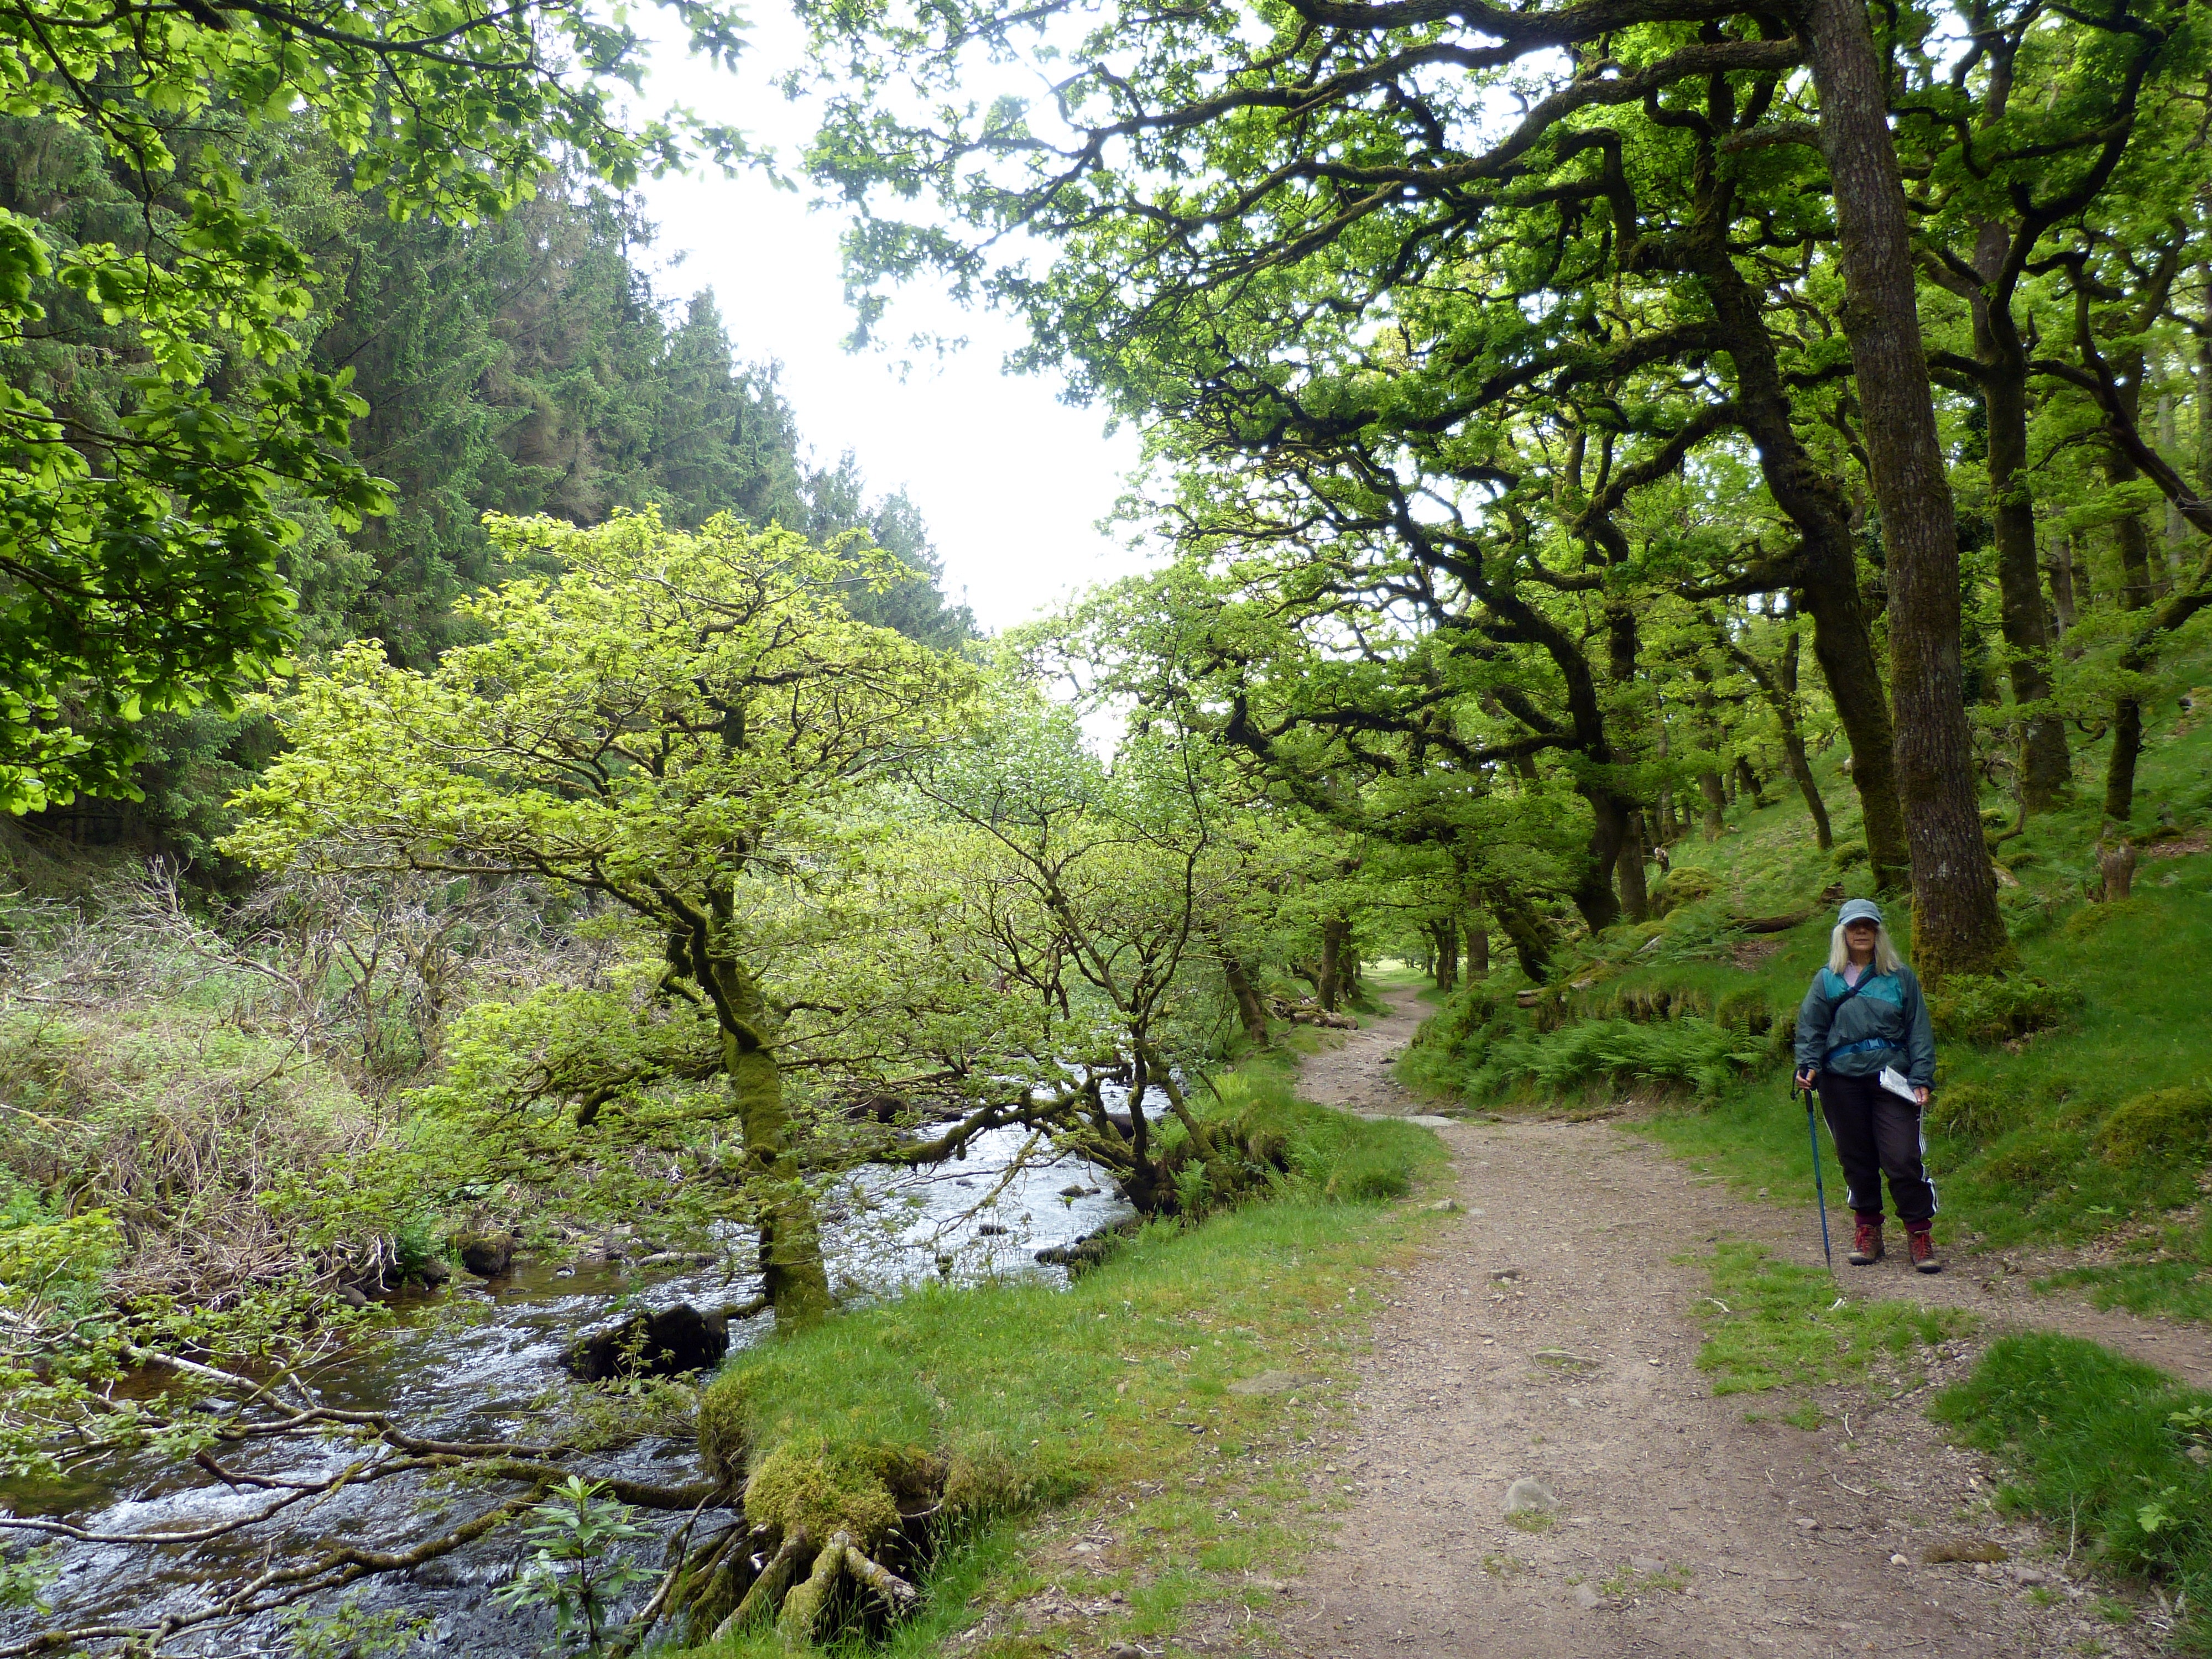
valley, river, trees, plant, water, sky, tree, natural landscape, fluvial landforms of streams, bank, People in nature, landscape, riparian zone, deciduous, grass, forest, leisure, temperate broadleaf and mixed forest, stream, arroyo, recreation, trail, woodland, jungle, creek, mountain river, hill, path, hiking, tropical and subtropical coniferous forests, Northern hardwood forest, old growth forest, shrub, walking, valdivian temperate rain forest, rainforest, lake district, hiking equipment, riparian forest, adventure, rock, dirt road, road, stream bed, floodplain, wildlife, backpack